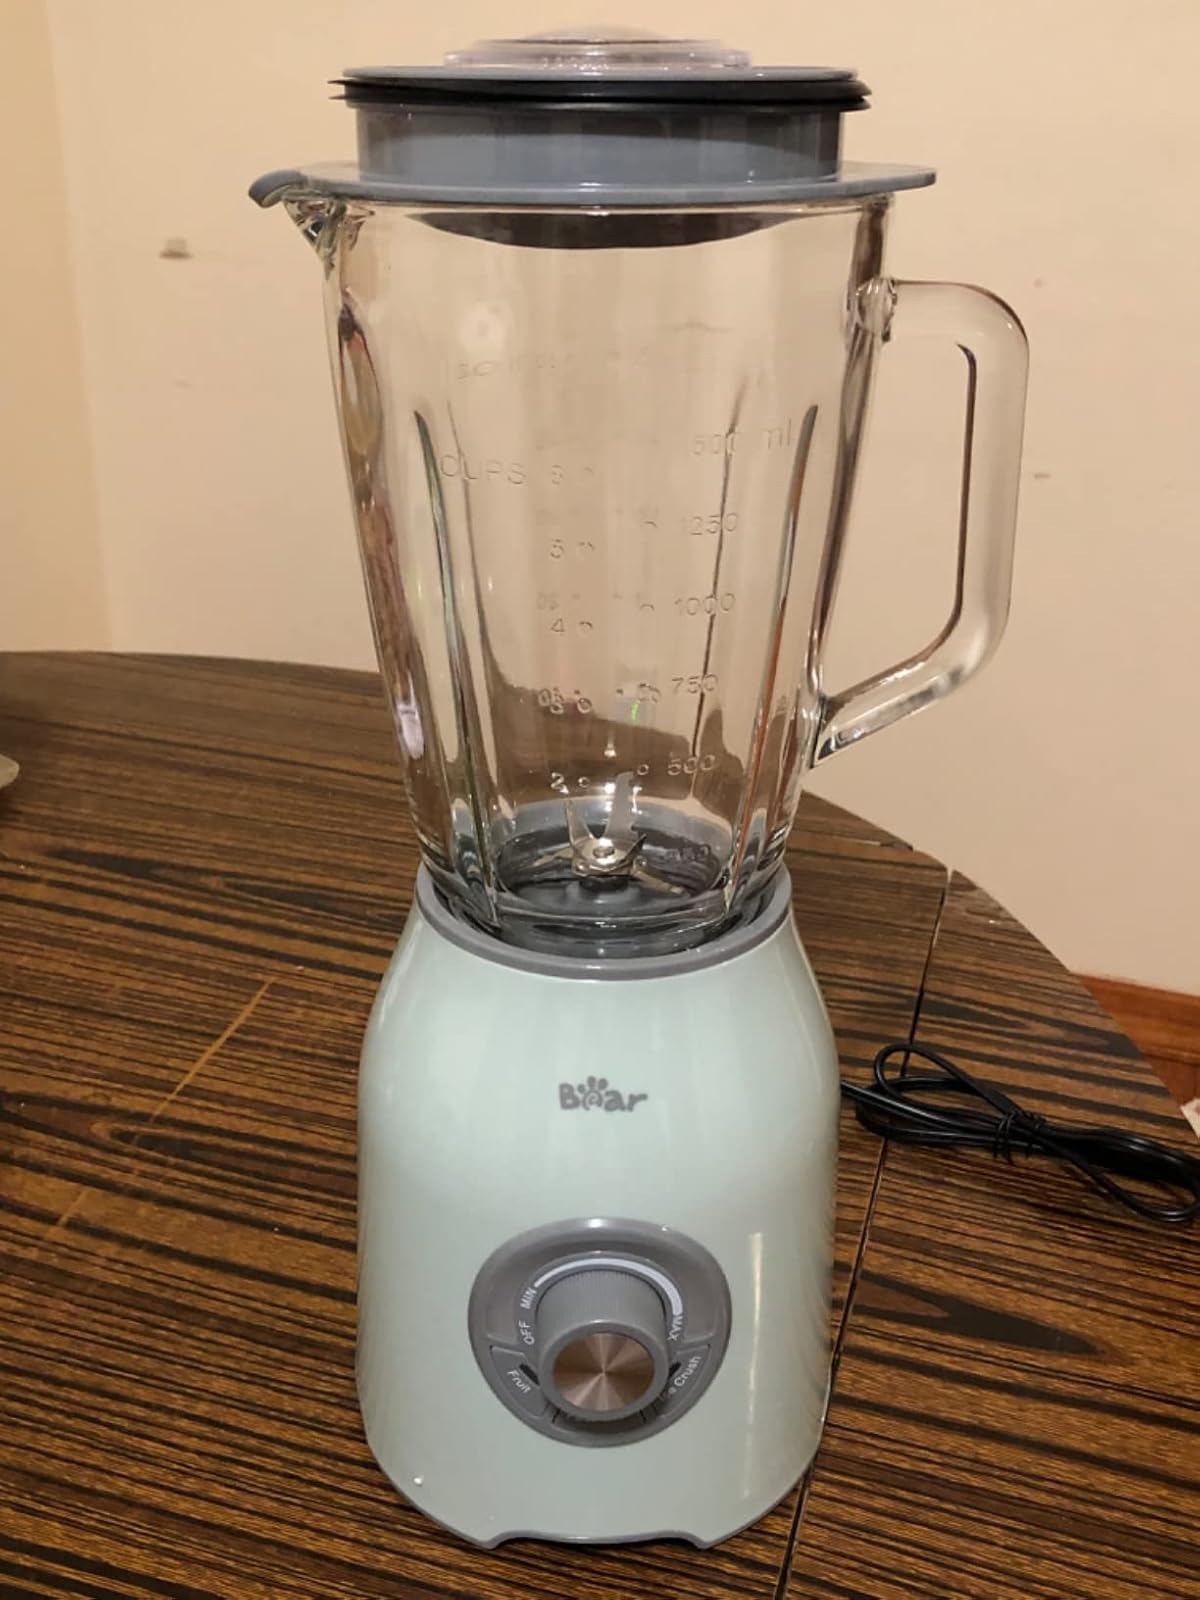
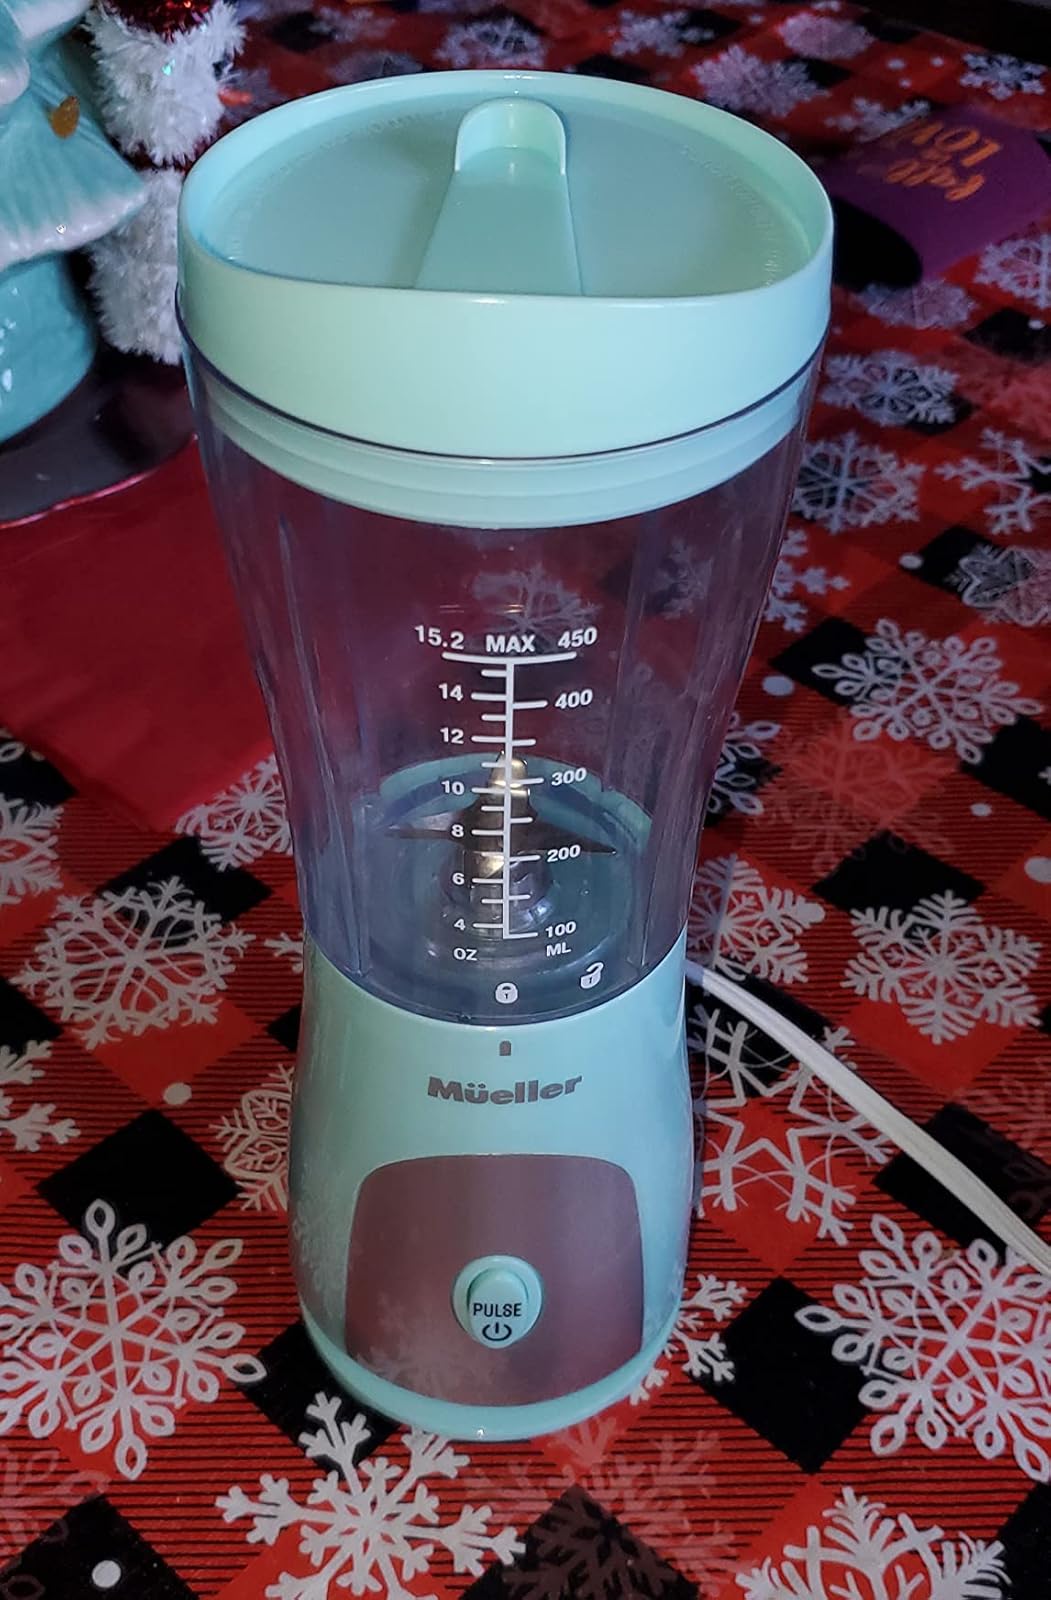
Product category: items_blender
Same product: no